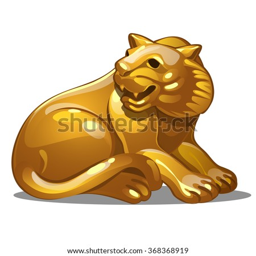
calendar , the figurine isolated on white background .